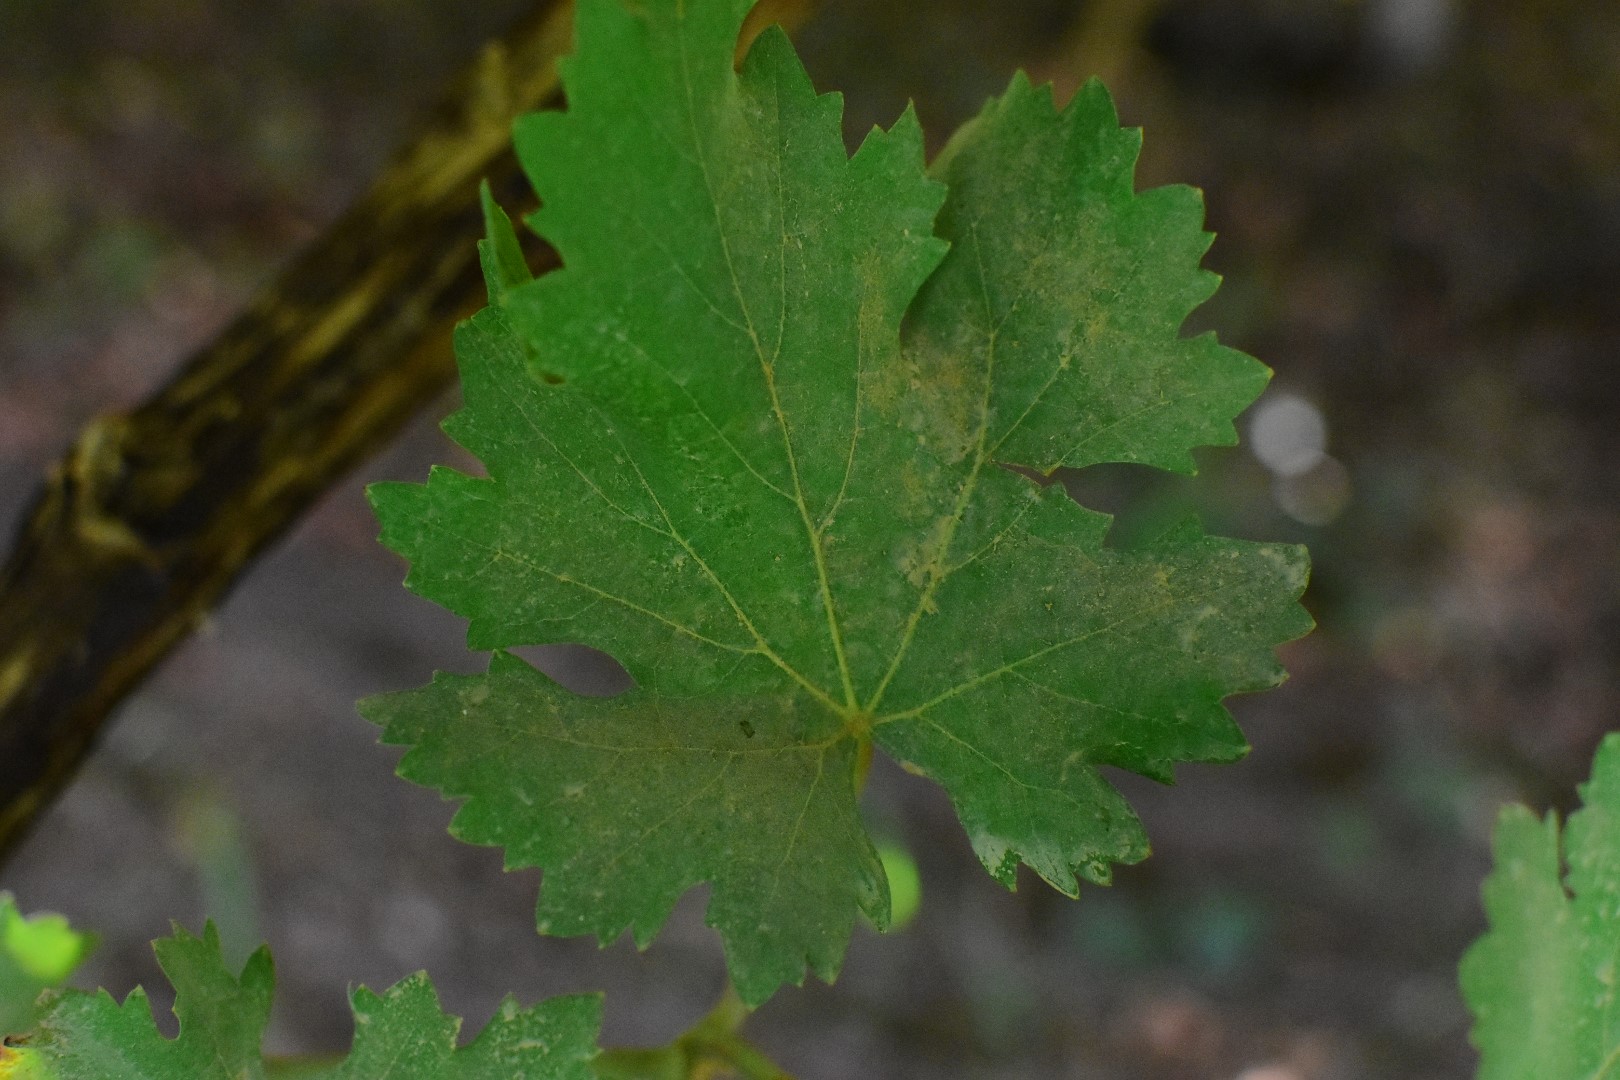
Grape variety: Deas Al-Annz